List of accolades received by The Master (2012 film)

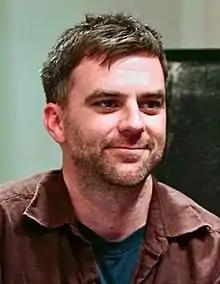
Director, writer and producer Paul Thomas Anderson received multiple awards and nominations for his work on the film.

"The Master" is a 2012 American psychological drama film written and directed by Paul Thomas Anderson and starring Joaquin Phoenix, Philip Seymour Hoffman, and Amy Adams.